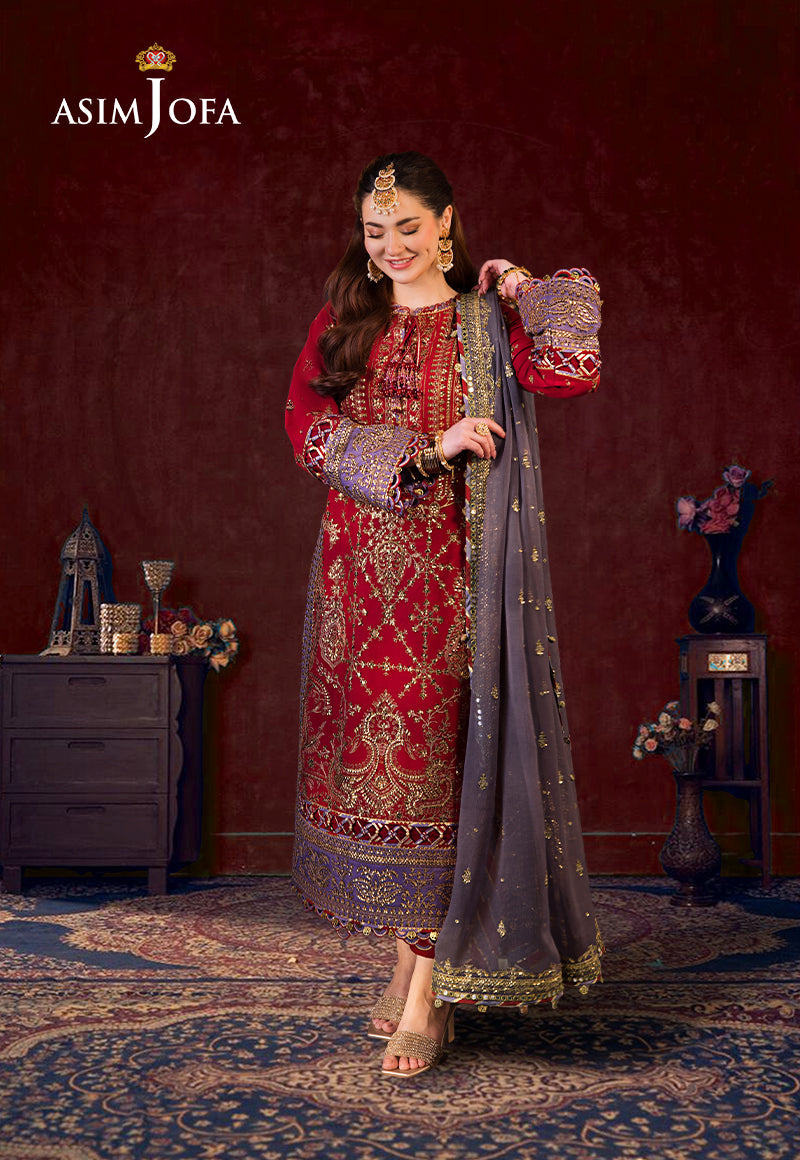
maroon jafra embroidered salwar